Sparse Fourier transform

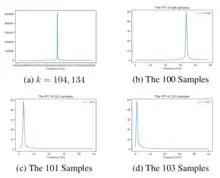
An aliasing-based search

Seeking phase "k" can be done by Chinese remainder theorem (CRT).